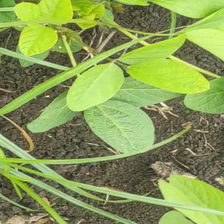
Weed species: Lavhala_(Cyperus_Rotundus)